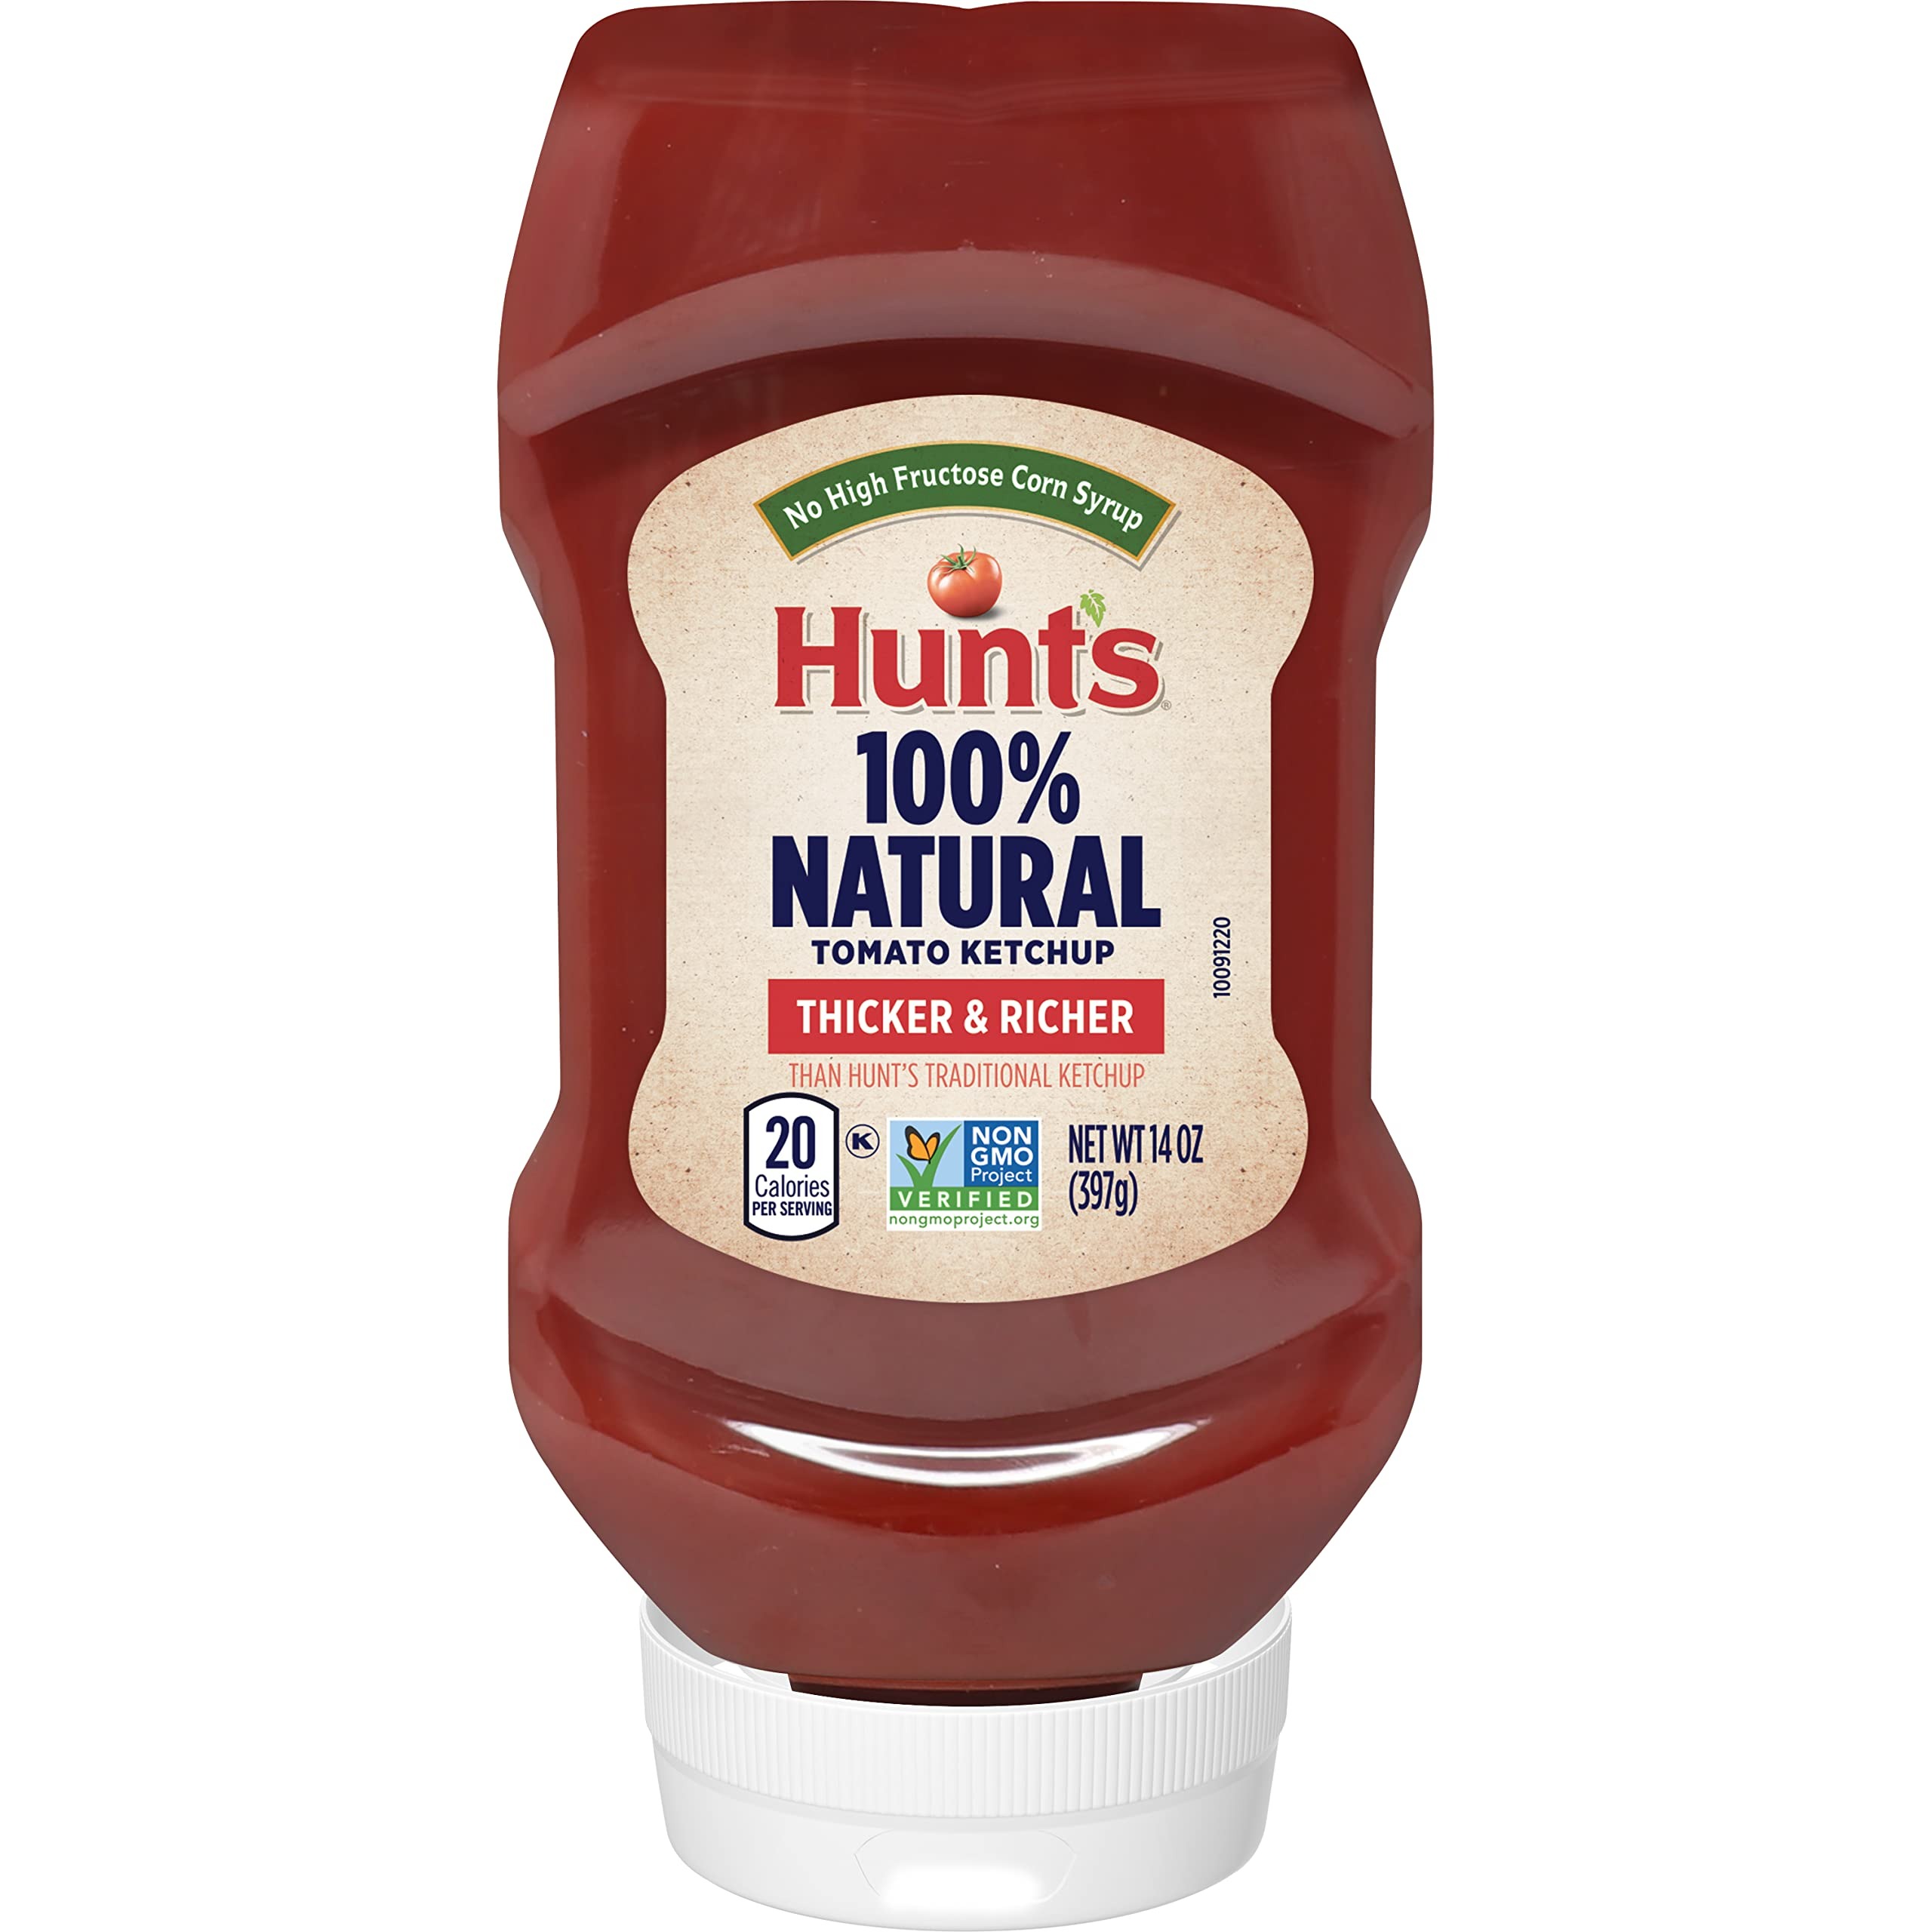
Item Name: Hunt's All Natural Tomato Ketchup, 14 oz
Bullet Point 1: Contains one 14-ounce squeeze bottle of Hunt's best ever tomato ketchup
Bullet Point 2: More thick, more rich, no corners cut with this delicious tomato condiment
Bullet Point 3: Hunt's Ketchup is made from California-grown, vine-ripened tomatoes
Bullet Point 4: It's Hunt's thickest tomato ketchup to dip, top or cook with burgers, fries, nuggets, meatloaf, tots and more
Bullet Point 5: This Non-GMO, All-Natural Ketchup has No additives, preservatives or high fructose corn syrup
Value: 14.0
Unit: Fl Oz

Price: 4.735